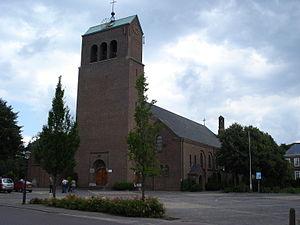
Nuland, l'église
Nuland est une ancienne commune et un village de la commune néerlandaise de Bois-le-Duc dans le nord-nord-est de la province du Brabant-Septentrional. Le 1ᵉʳ janvier 2006, Nuland compte 4457 habitants.